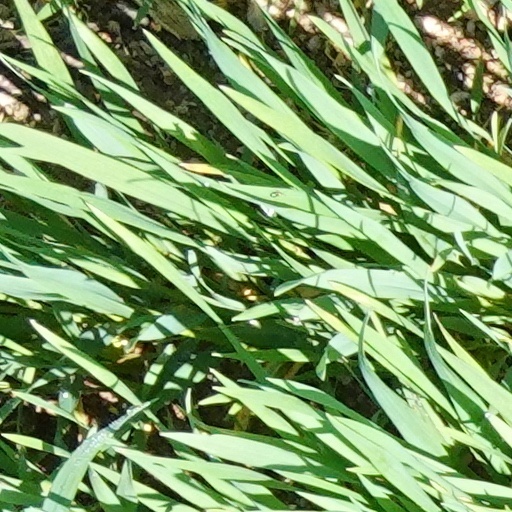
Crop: wheat